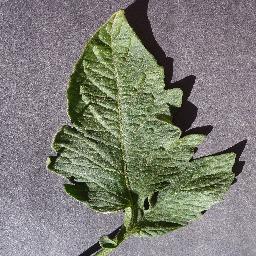
Label: Tomato___healthy